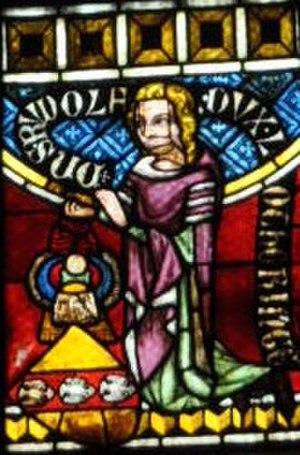
Raoul (1320-1346), duc de Lorraine (1328-1346), sur un vitrail de l'église conventuelle de Königsfelden (Argovie, Suisse)
Raoul de Lorraine dit le Vaillant, fils du duc Ferry IV de Lorraine et d'Élisabeth d'Autriche, est duc de Lorraine de 1329 à 1346.